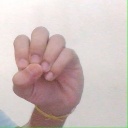
अक्षर: उ